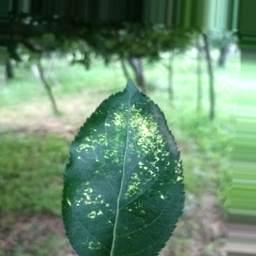
Label: Apple_Mosaic